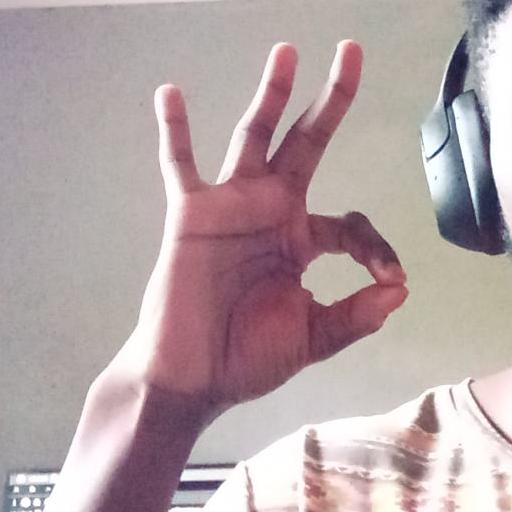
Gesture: ok